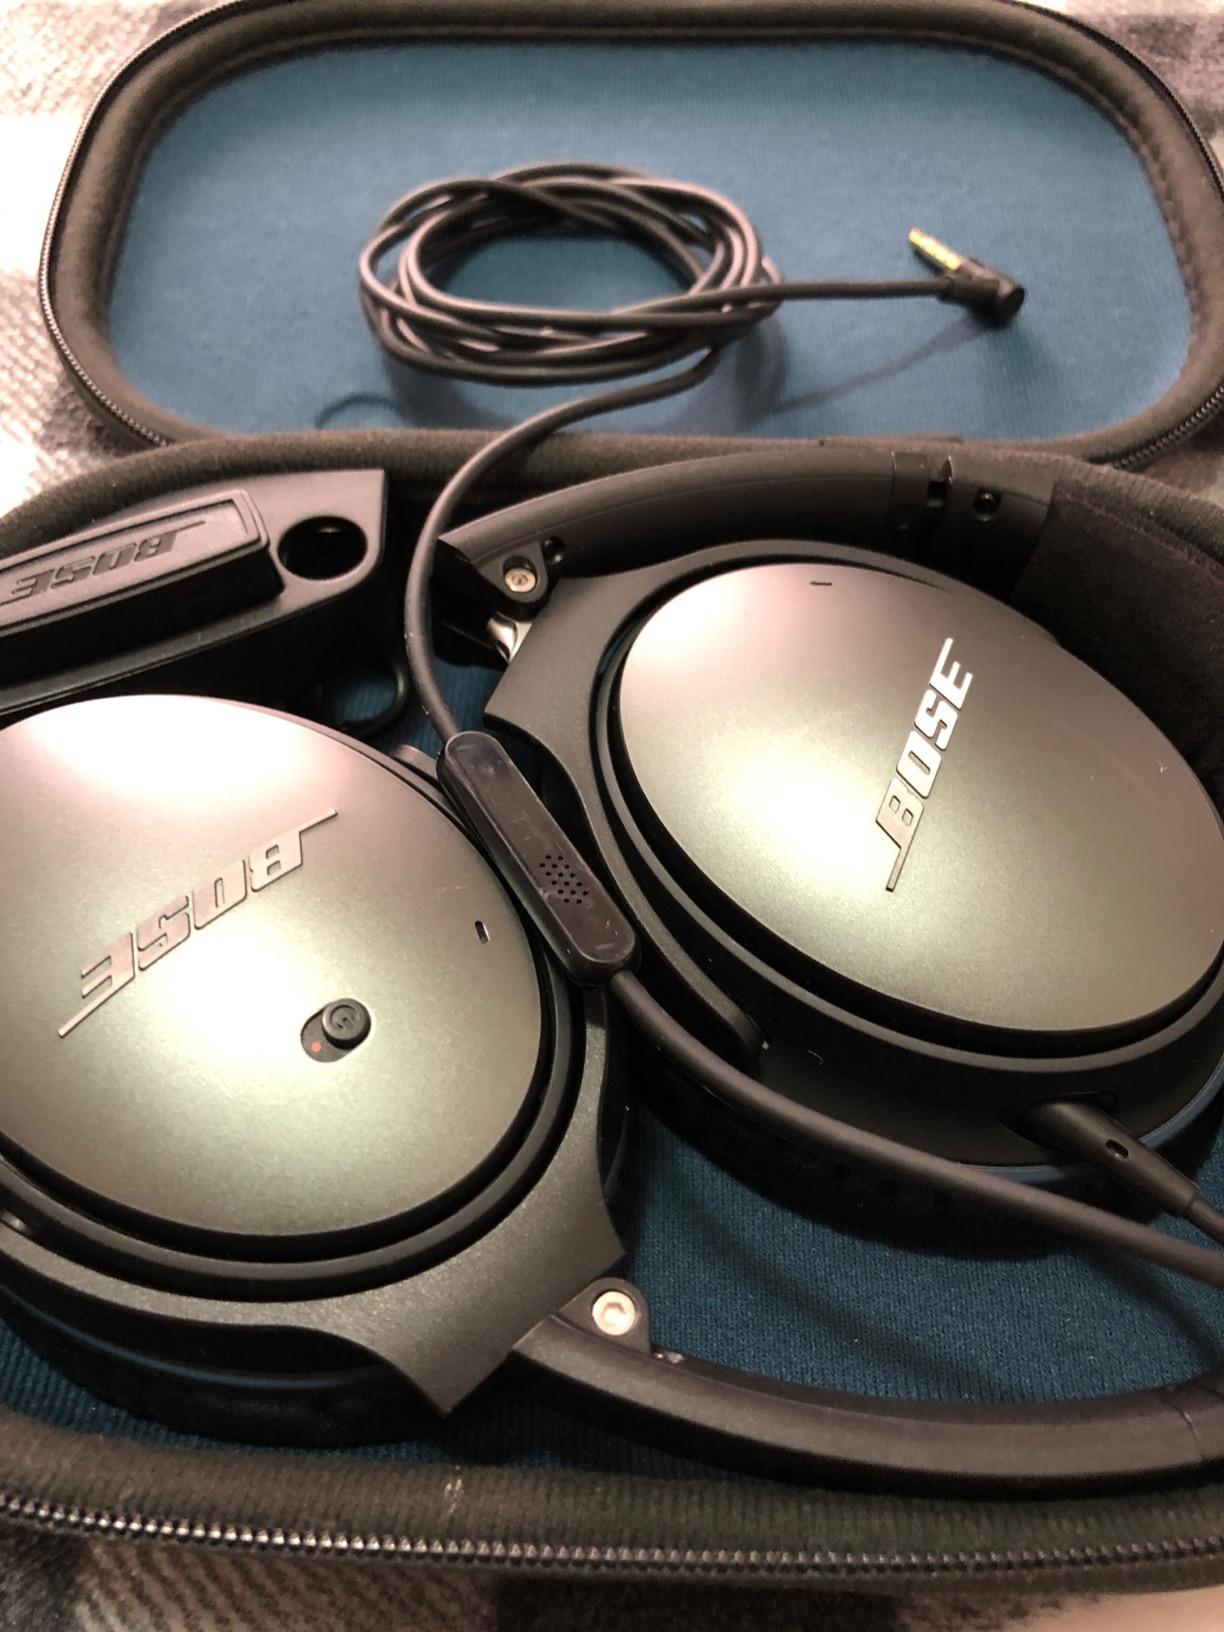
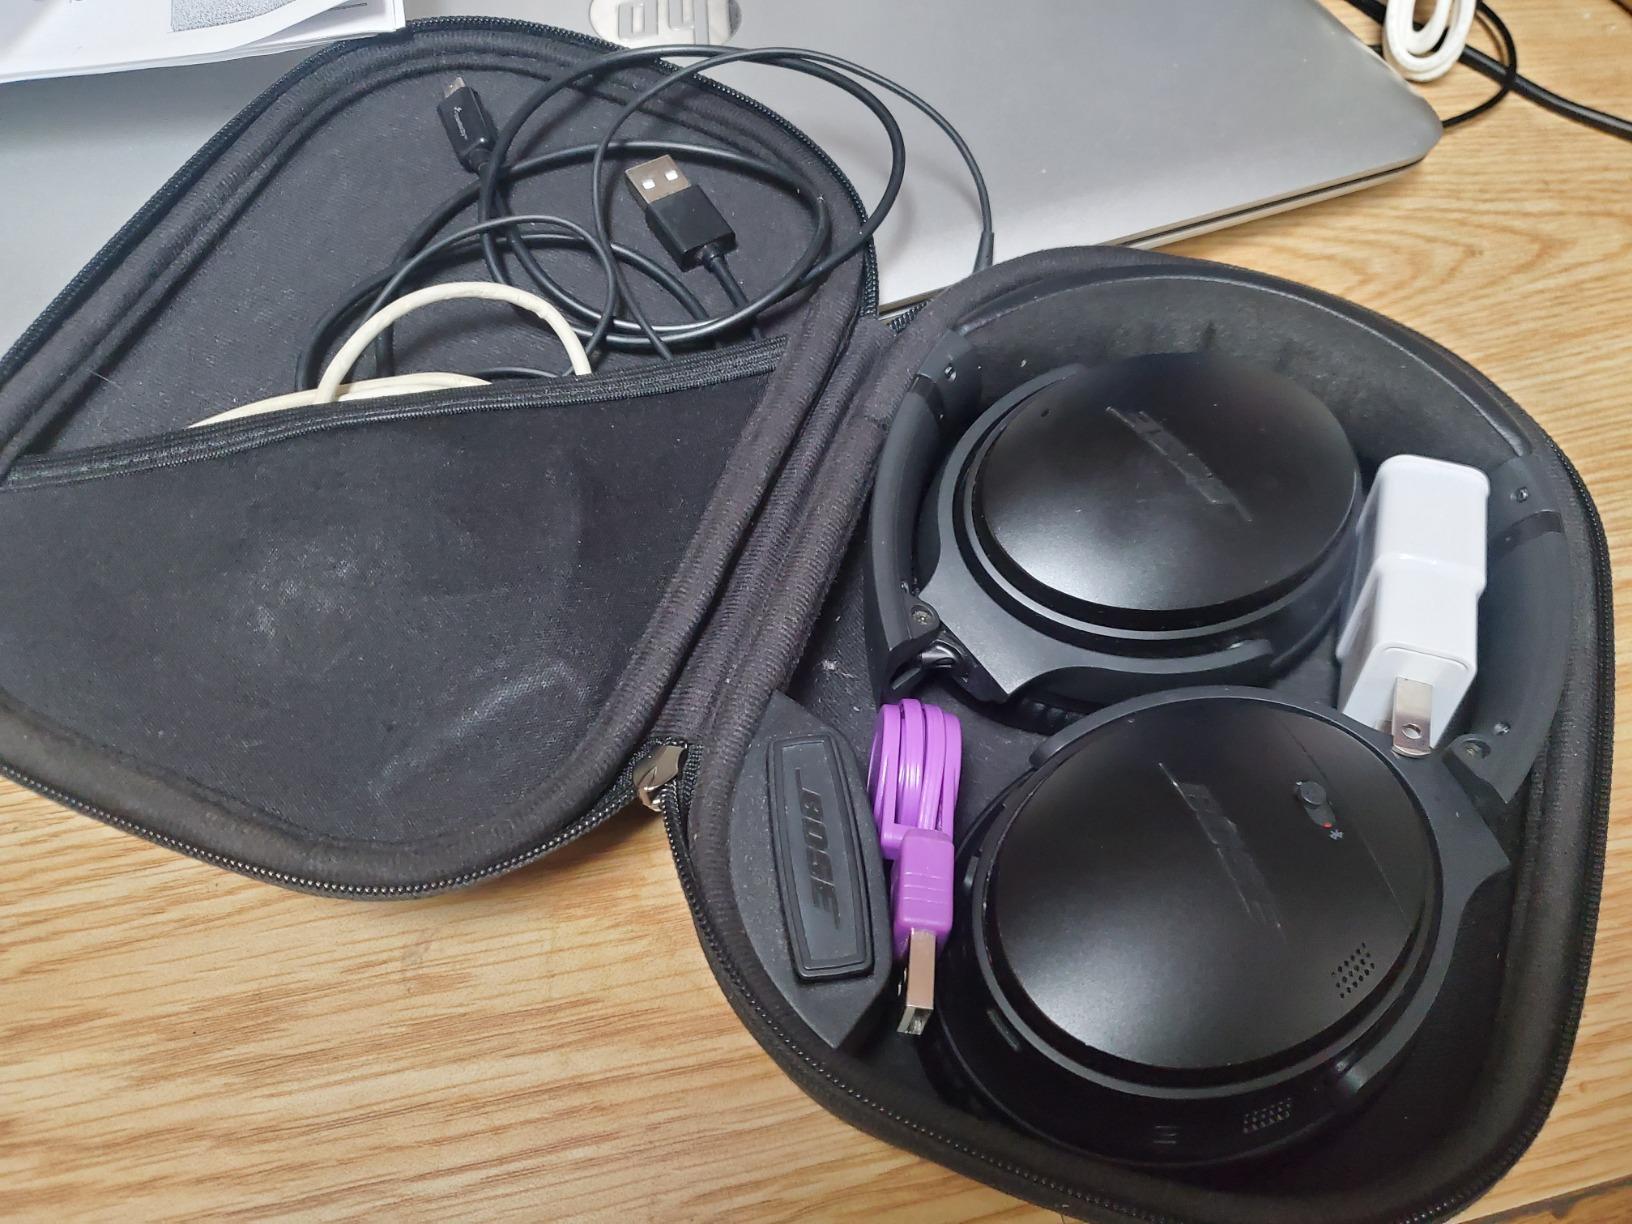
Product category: headphones
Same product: no